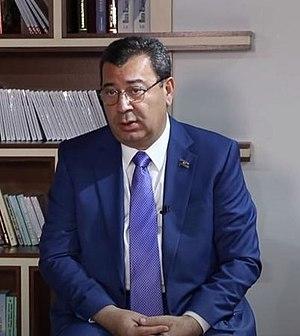
Samad Seyidov est professeur et politicien azerbaïdjanais, membre de l'Assemblée nationale d'Azerbaïdjan de la 36e circonscription électorale de Khatai.